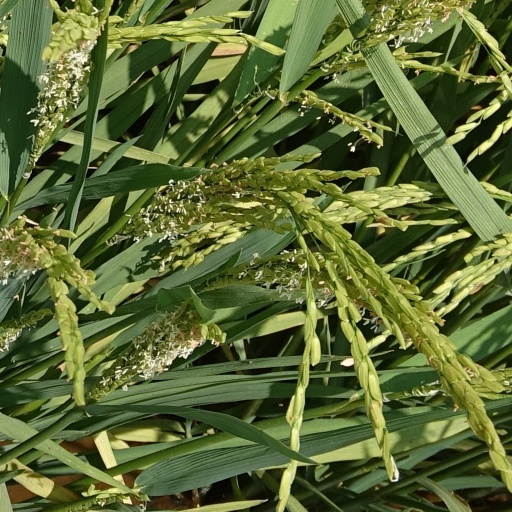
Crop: rice